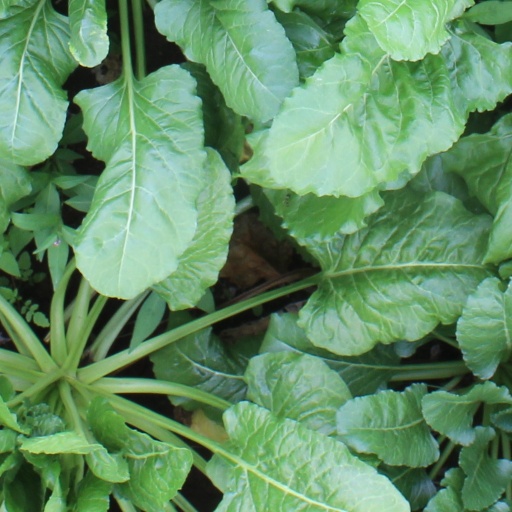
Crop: sugar beet